Lawson D. Franklin

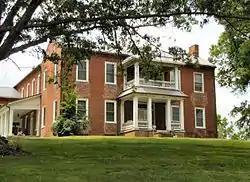
The Lawson D. Franklin House.

Franklin married Elizabeth Rogers (1809–1846). They had three sons, Isaac W. Rodgers (1827–1866), Robert O. Franklin and Lawson D. Franklin (1841–1847), and three daughters, Elizabeth Caroline (1831–1909), Jane June and Louisa. He married a second time to Catherine Smith.